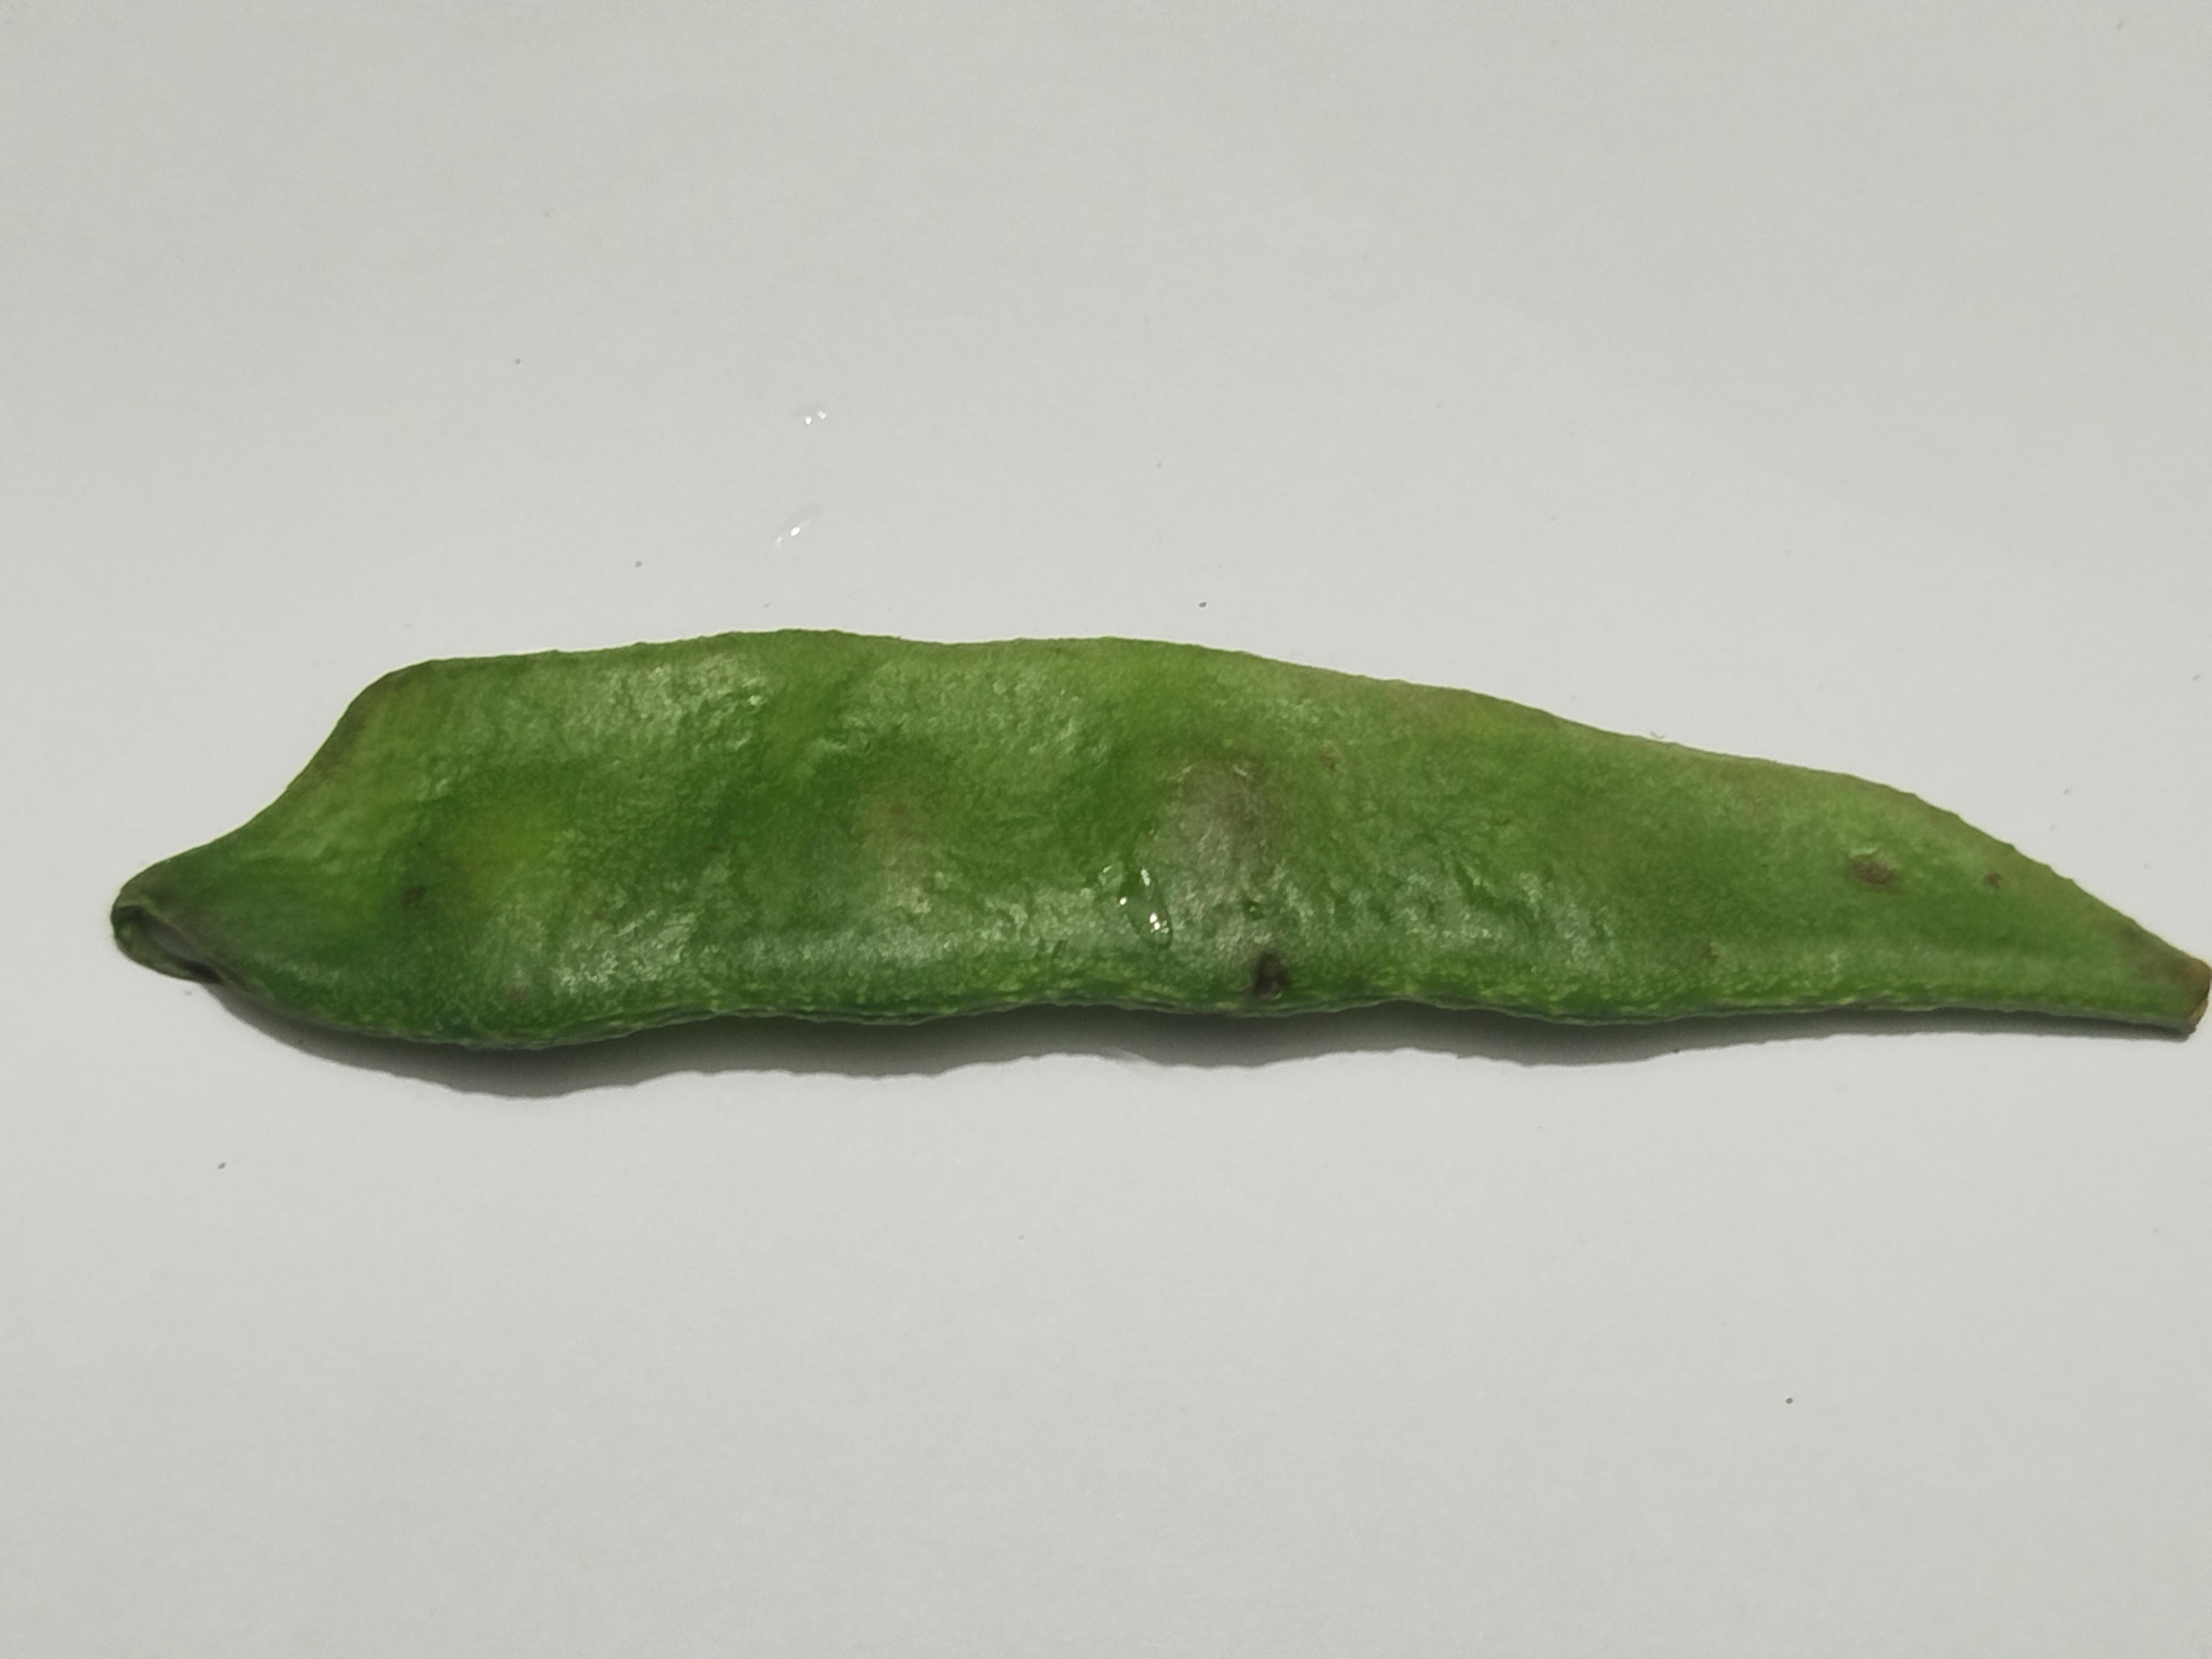
Label: Bean